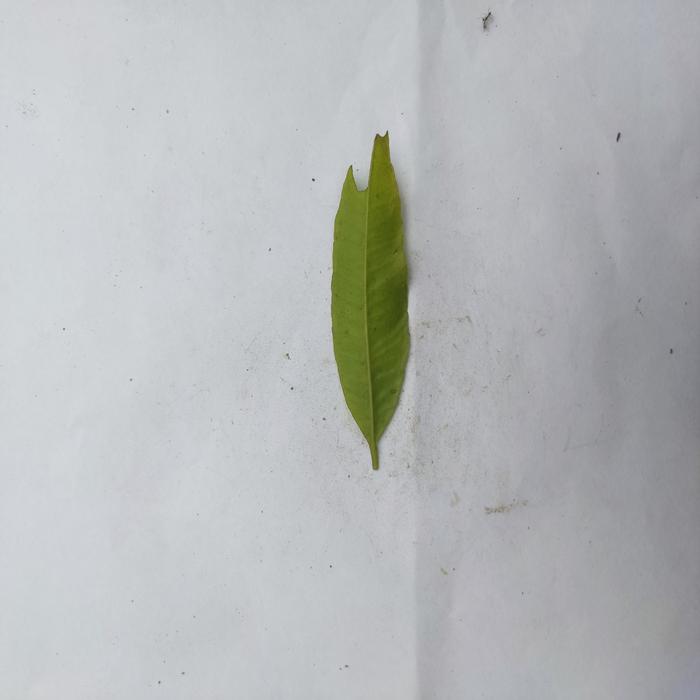
Crop: Hog Plum
Leaf condition: Anthracnose